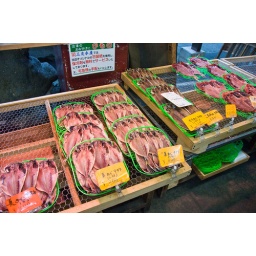
Butterfly-filleted fish, sold in the fish market in Numazu, Japan.